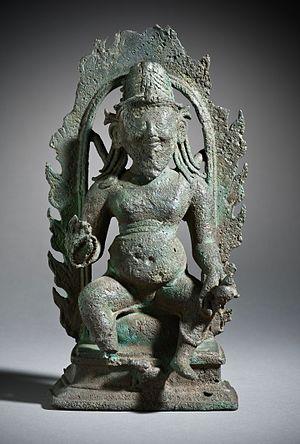
Agni est l'une des principales puissances agissantes numineuses du Védisme, seigneur du feu sacrificiel et du foyer.